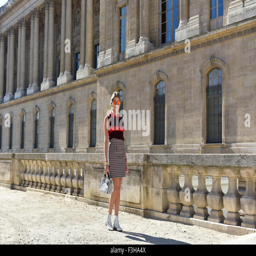
person posing outside of the runway show : runway